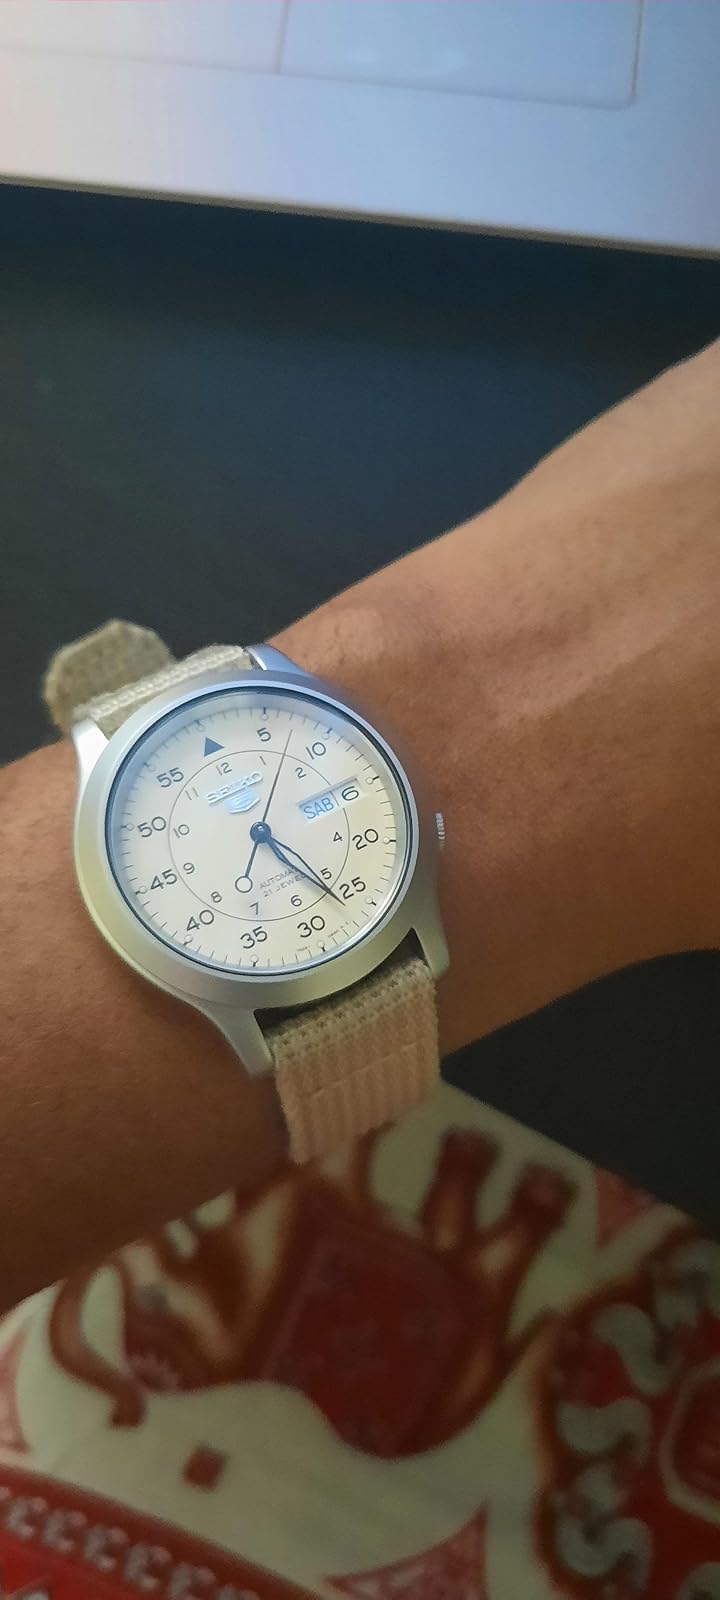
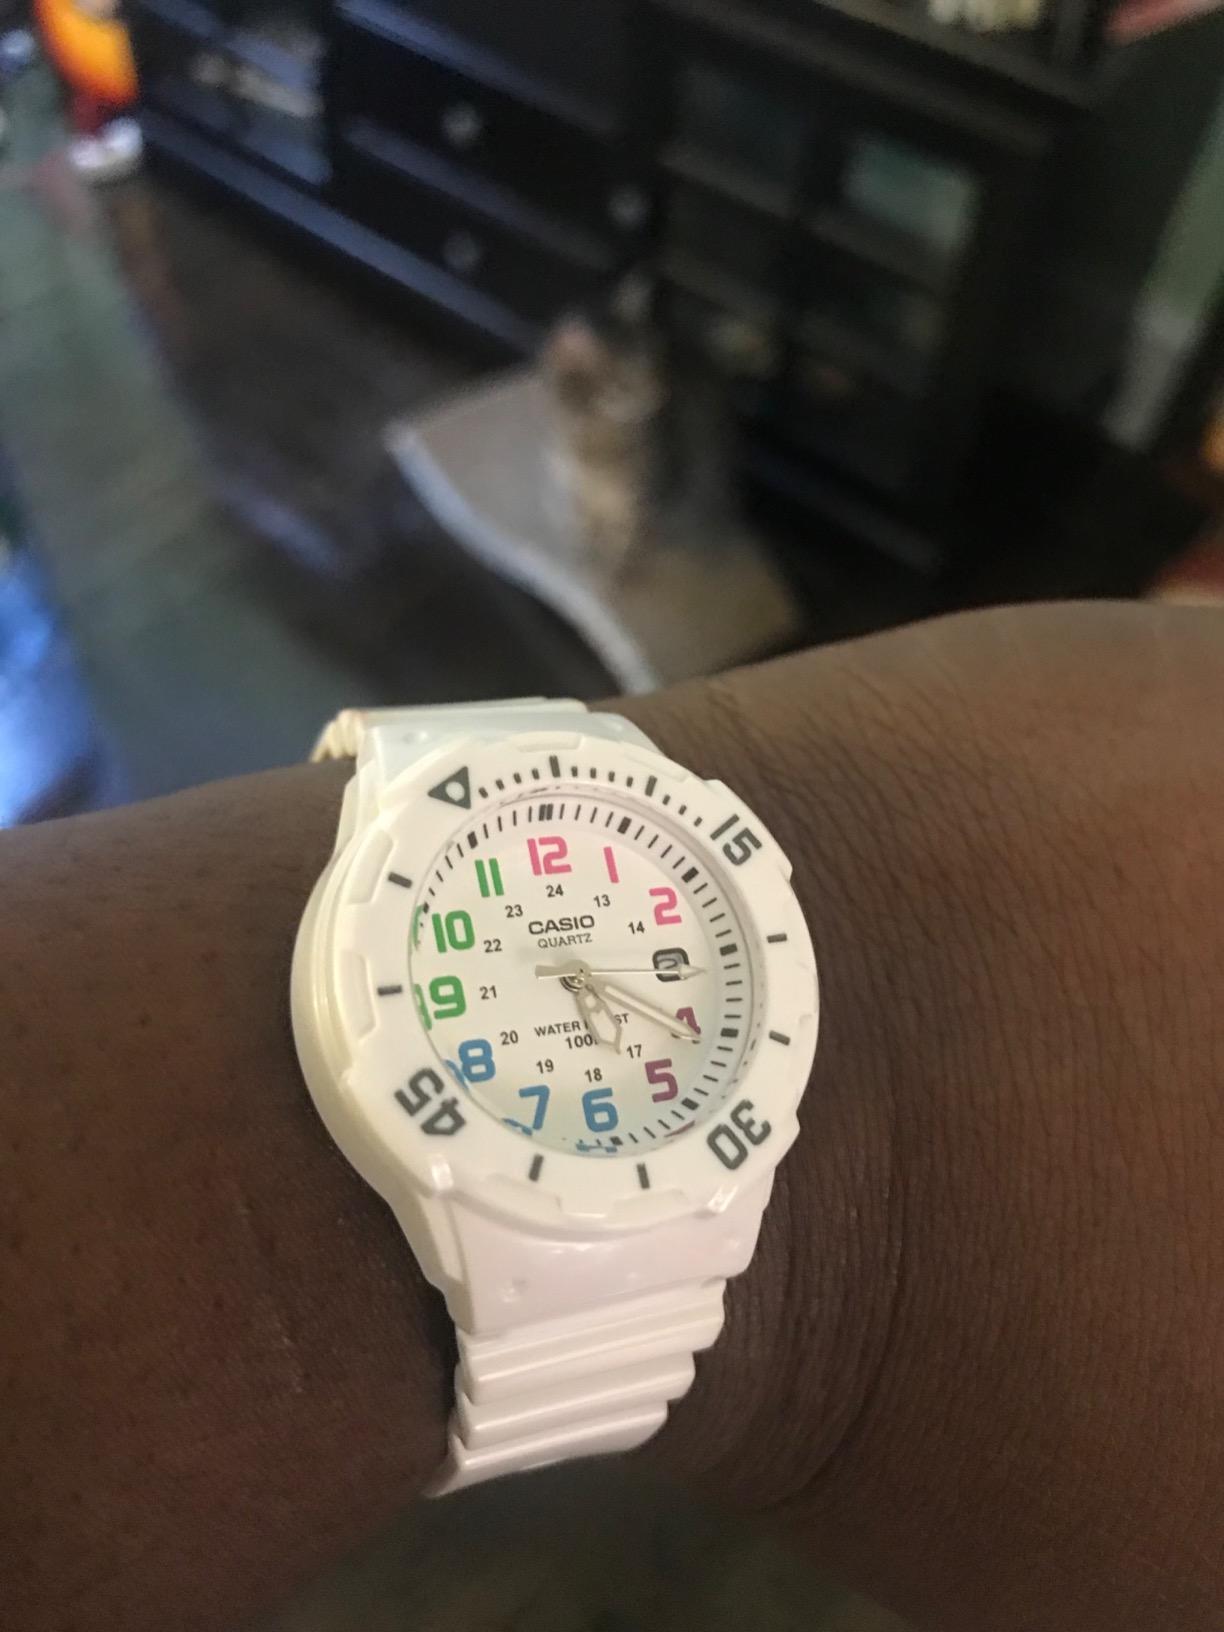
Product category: accessories_watch
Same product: no